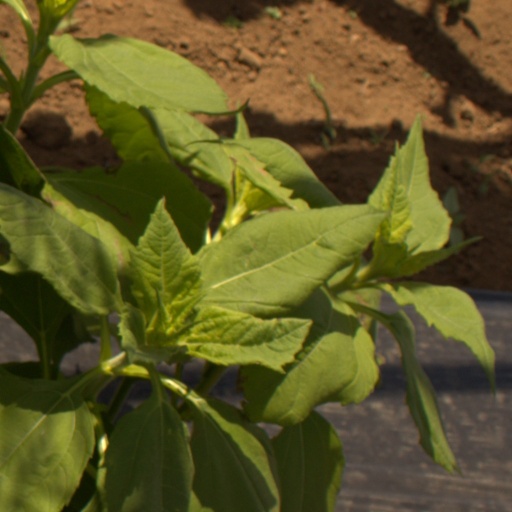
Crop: Jerusalem artichoke